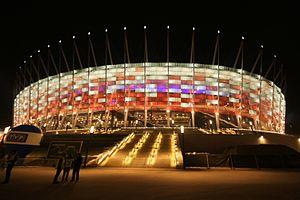
Le stade national de Varsovie, connu également sous le nom de PGE Narodowy pour des raisons de sponsoring, est le plus grand stade polonais multi-usages. Il a été édifié à Varsovie, la capitale du pays, sur la rive droite de la Vistule, à l'endroit même où se trouvait auparavant le stade du 10ᵉ anniversaire. Le nouveau stade, dont la façade évoque le drapeau national de la Pologne flottant dans l'air, est l'œuvre d'un consortium mené par le cabinet allemand JSK, également responsable de la construction du stade municipal de Wrocław et de la rénovation de la Pepsi Arena de Varsovie. Le stade national a une capacité de 58 580 places, dont 900 pour les médias, 800 pour les VIP et 4 600 places premium.